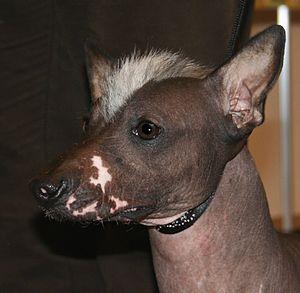
Le chien nu du Pérou, est une race de chien originaire du Pérou sans poils, sauf sur son crâne où ils forment une crête. Cette particularité oblige parfois leurs maîtres à leur étaler de la crème solaire pour les protéger des rayons ultra-violets auxquels ils sont sensibles.